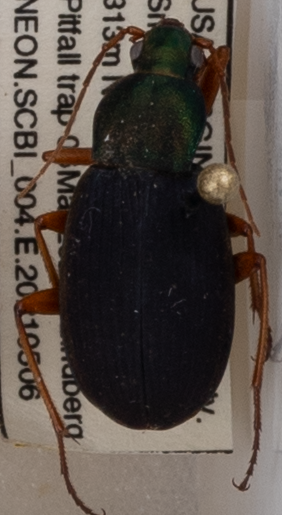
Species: Chlaenius aestivus
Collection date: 2021-05-06
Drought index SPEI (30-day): -0.166
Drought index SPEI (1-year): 0.184
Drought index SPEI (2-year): -0.1